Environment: real
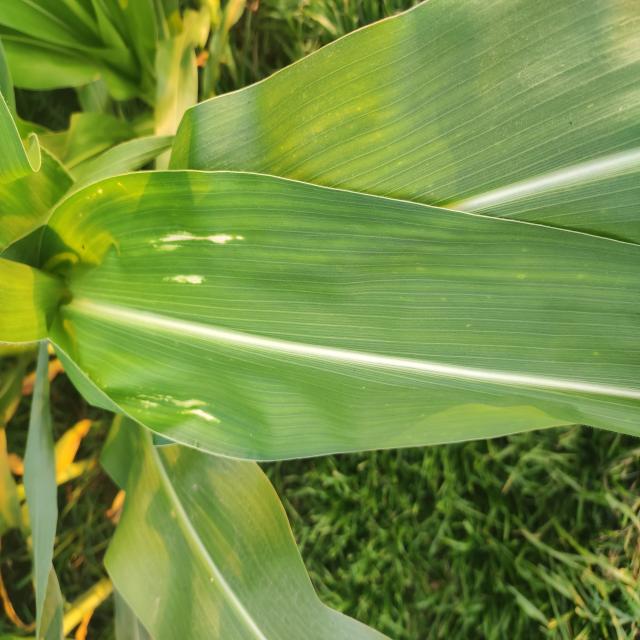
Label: northern_corn_leaf_blight